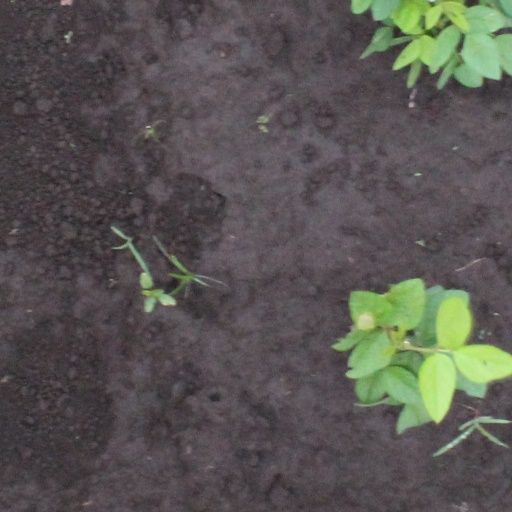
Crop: soybean